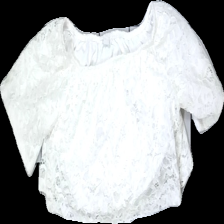
View: front
Type: Dress
Category: Ladies
Brand: Missing
Colors: Green
Material: 100% polyester
Cut: Regular, Tight, C-collar
Size: L
Season: Winter
Price range: 50-100
Recommended usage: Reuse